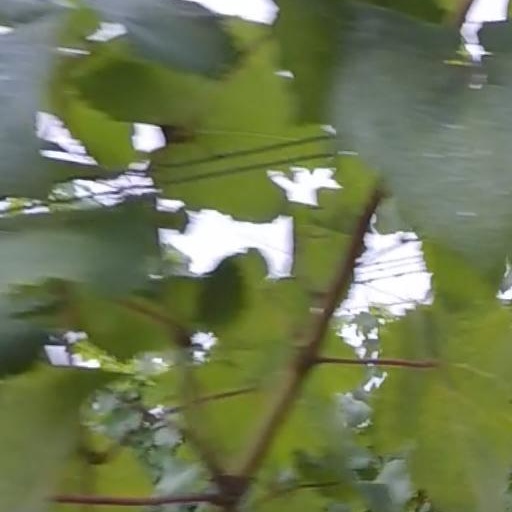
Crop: grape